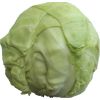
Label: Cabbage white 1